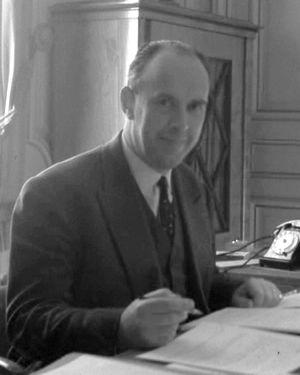
Photo de monsieur Depoid
Pierre Depoid, né le 15 décembre 1909 et mort le 23 janvier 1968 à Paris, est un statisticien français, ancien élève de l'École polytechnique promotion X 1929 et membre du réseau de la Résistance Cohors-Asturies.